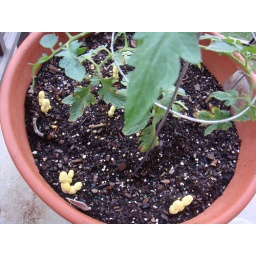
little yellow mushrooms in my tomato plant